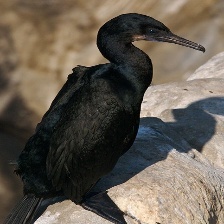
Species: BRANDT CORMARANT
Scientific name: PHALACROCORAX PENICILLATUS